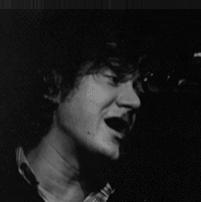
Age: 32